Befikre

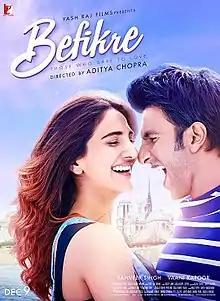
Theatrical release poster

Befikre is a 2016 Indian Hindi-language romantic comedy film written, directed, and produced by Aditya Chopra under Yash Raj Films. It stars Ranveer Singh and Vaani Kapoor as two commitment-phobic individuals who enter into a casual relationship and eventually confront their feelings for each other. Set and shot extensively in Paris, the film explores themes of modern romance and emotional vulnerability.